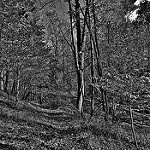
Label: B & W